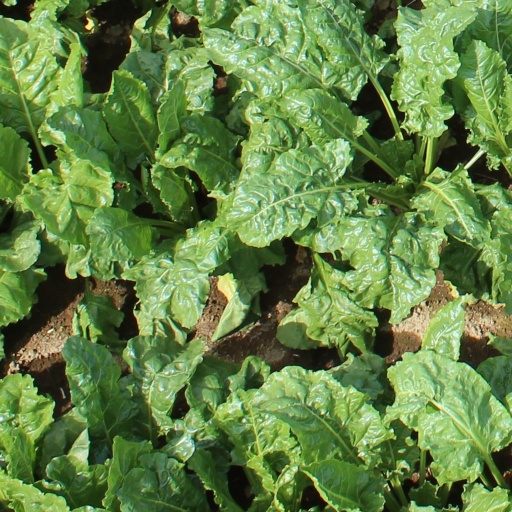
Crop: sugar beet